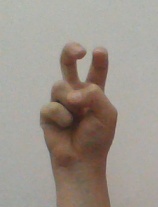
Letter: toot